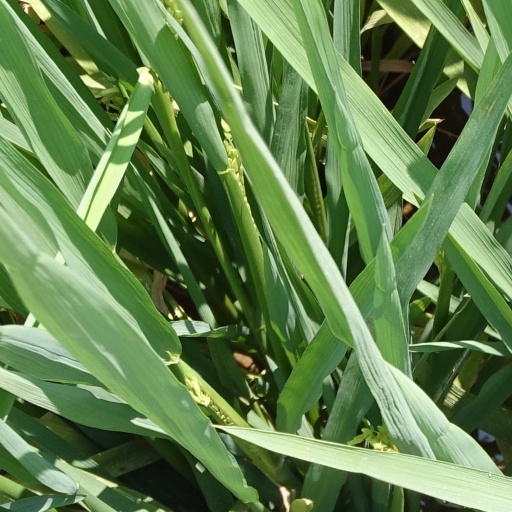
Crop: rice